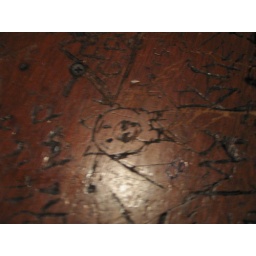
a pig in the table at Buckaroo Tavern